College Light Opera Company

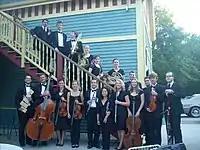
The CLOC Orchestra in 2008

The College Light Opera Company Orchestra consists of 17-20 musicians. Many are music majors, majoring in the instrument they have been contracted to play. In addition to performing in the CLOC theatre productions, the orchestra holds its own concert hosted by the College Light Opera Company Orchestra and the Cape Cod Conservatory. These concerts were started in the early 1990s by John and Avery Funkhouser and were initially held in the main hall of the West Falmouth Library until moving to the recital hall of the Cape Cod Conservatory in 2006. Summer 2008 marked the CLOC Orchestra's first symphonic concert.